The Jinx (TV series)

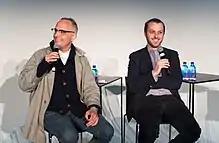
Writers Marc Smerling and Zac Stuart-Pontier in 2018

Douglas Durst, estranged brother of Robert and head of the Durst Organization, was apprehensive about the documentary's portrayal of the Durst family and, in particular, its use of videotaped depositions that had been subject to a confidentiality agreement. He petitioned the New York Supreme Court in January 2015 to compel Jarecki to reveal his sources. "Douglas Durst is worried [that] "The Jinx" will be a violent broadside against the family name and history", the petition stated. By showing that Robert or his wife, Debrah Lee Charatan, violated a Westchester County judge's 2006 order sealing the material, Douglas could sue to recover a $65 million family trust settlement. According to "The New York Times", Robert gave filmmakers "unrestricted access" to his personal files, including the videotaped testimony.